List of Pakistani detainees at Guantanamo Bay

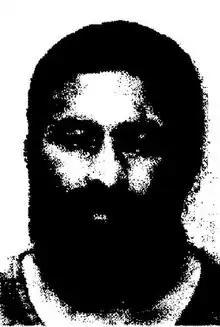
Official Guantanamo picture of Zia Ul Shah.

According to the United States Department of Defense, there were five dozen Pakistani detainees in Guantanamo prior to May 15, 2006.